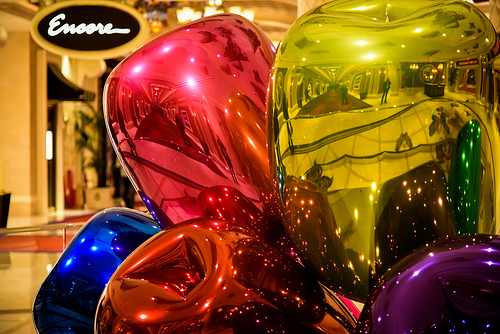
Flower: tulip